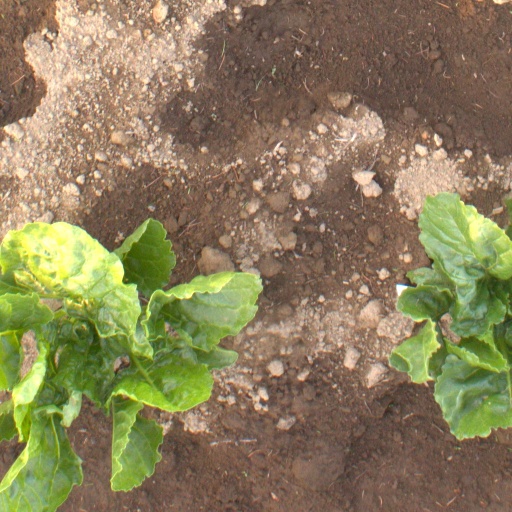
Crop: sugar beet